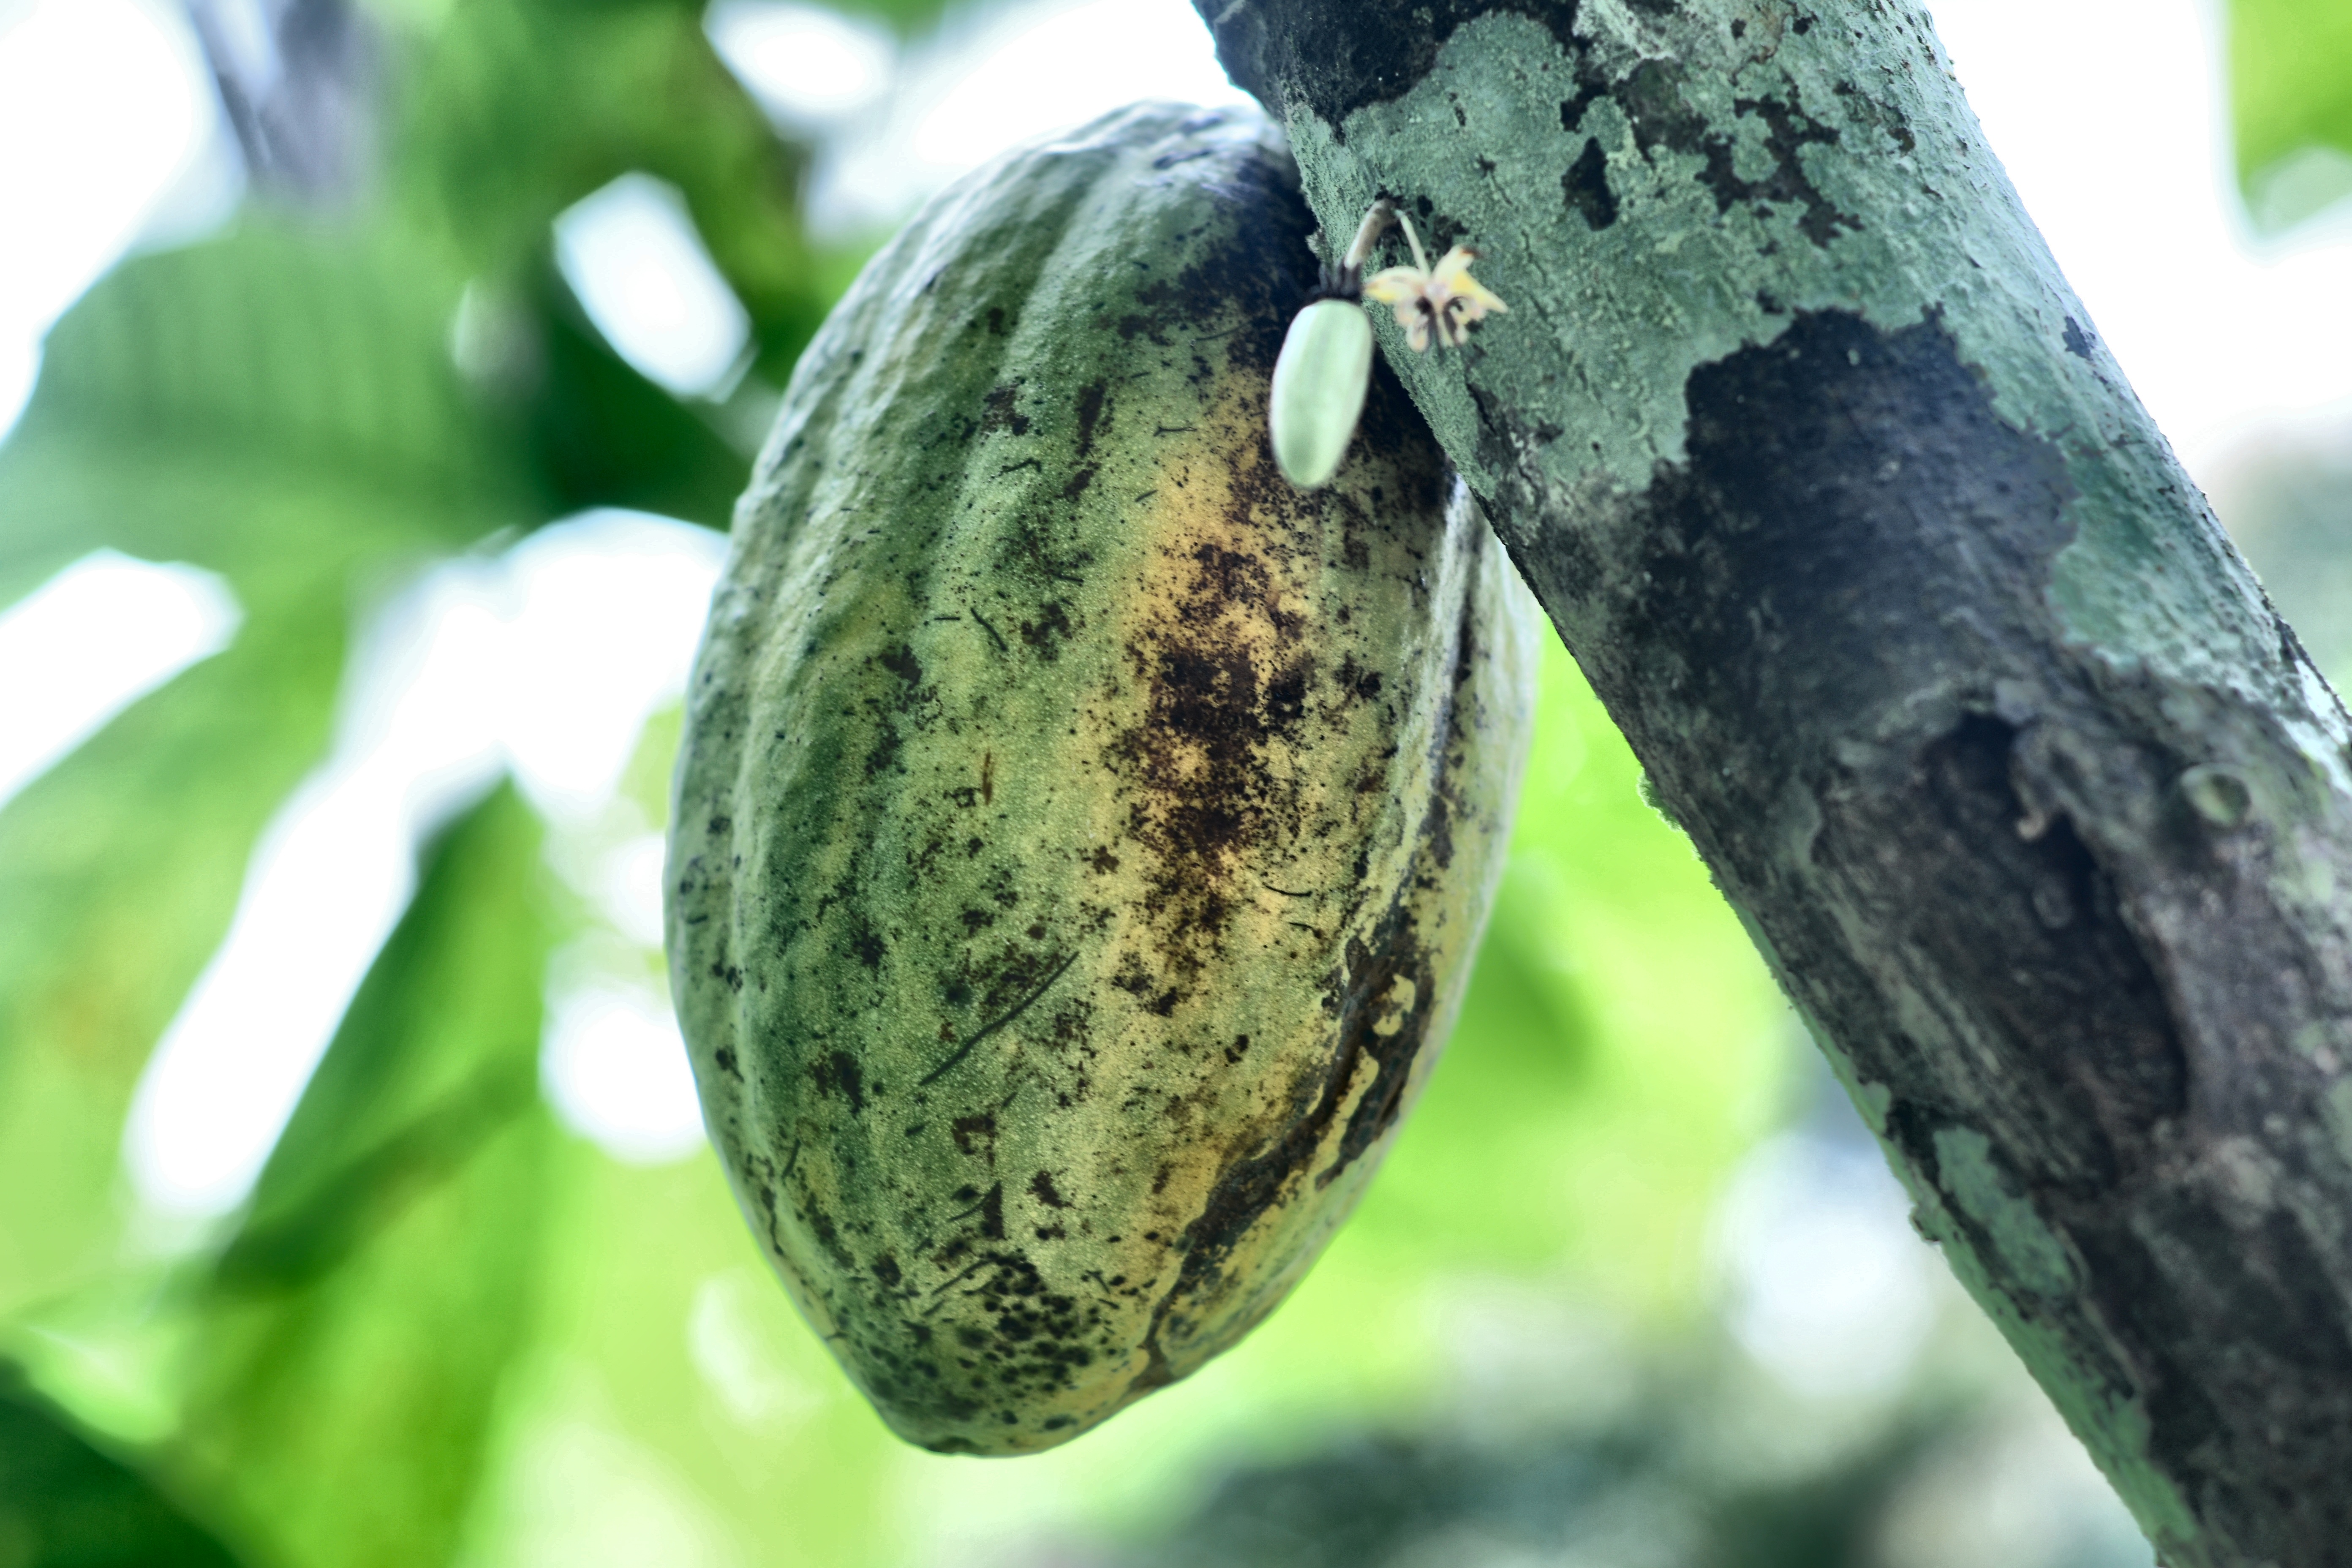
Maturity: unmature
Variety: Guiana